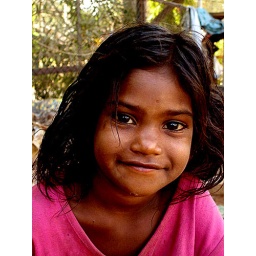
A road side girl by name Ammaye... Shot on the Bandh day(12th Feb 2007), Airport Road, Bangalore.